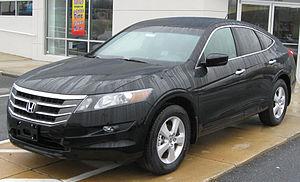
La Honda Crosstour est un SUV de taille moyenne fabriqué par le constructeur automobile japonais Honda de 2009 à 2015. La production est stoppée en 2015 ainsi que celle de l'Element.